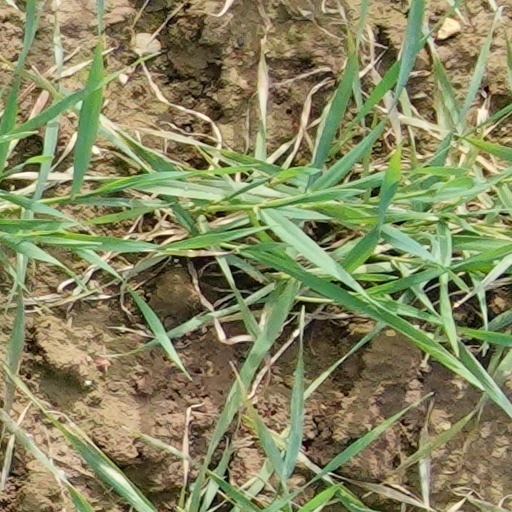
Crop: wheat